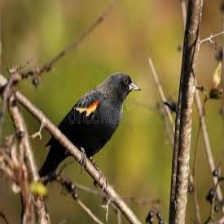
Species: FIERY MINIVET
Scientific name: PERICROCOTUS IGNEUS